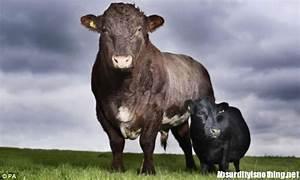
cow